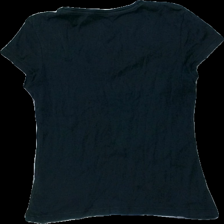
View: back
Type: T-shirt
Category: Ladies
Brand: Edc (Esprit De Corps)
Colors: Black
Material: 100% cotton
Cut: Regular
Size: M
Season: All
Damage location: middle right
Damage 2 location: bottom center
Damage 3 location: middle center
Price range: <50
Recommended usage: Export
Description: svart t-shirt, urtvättad
Comment: urtvättad